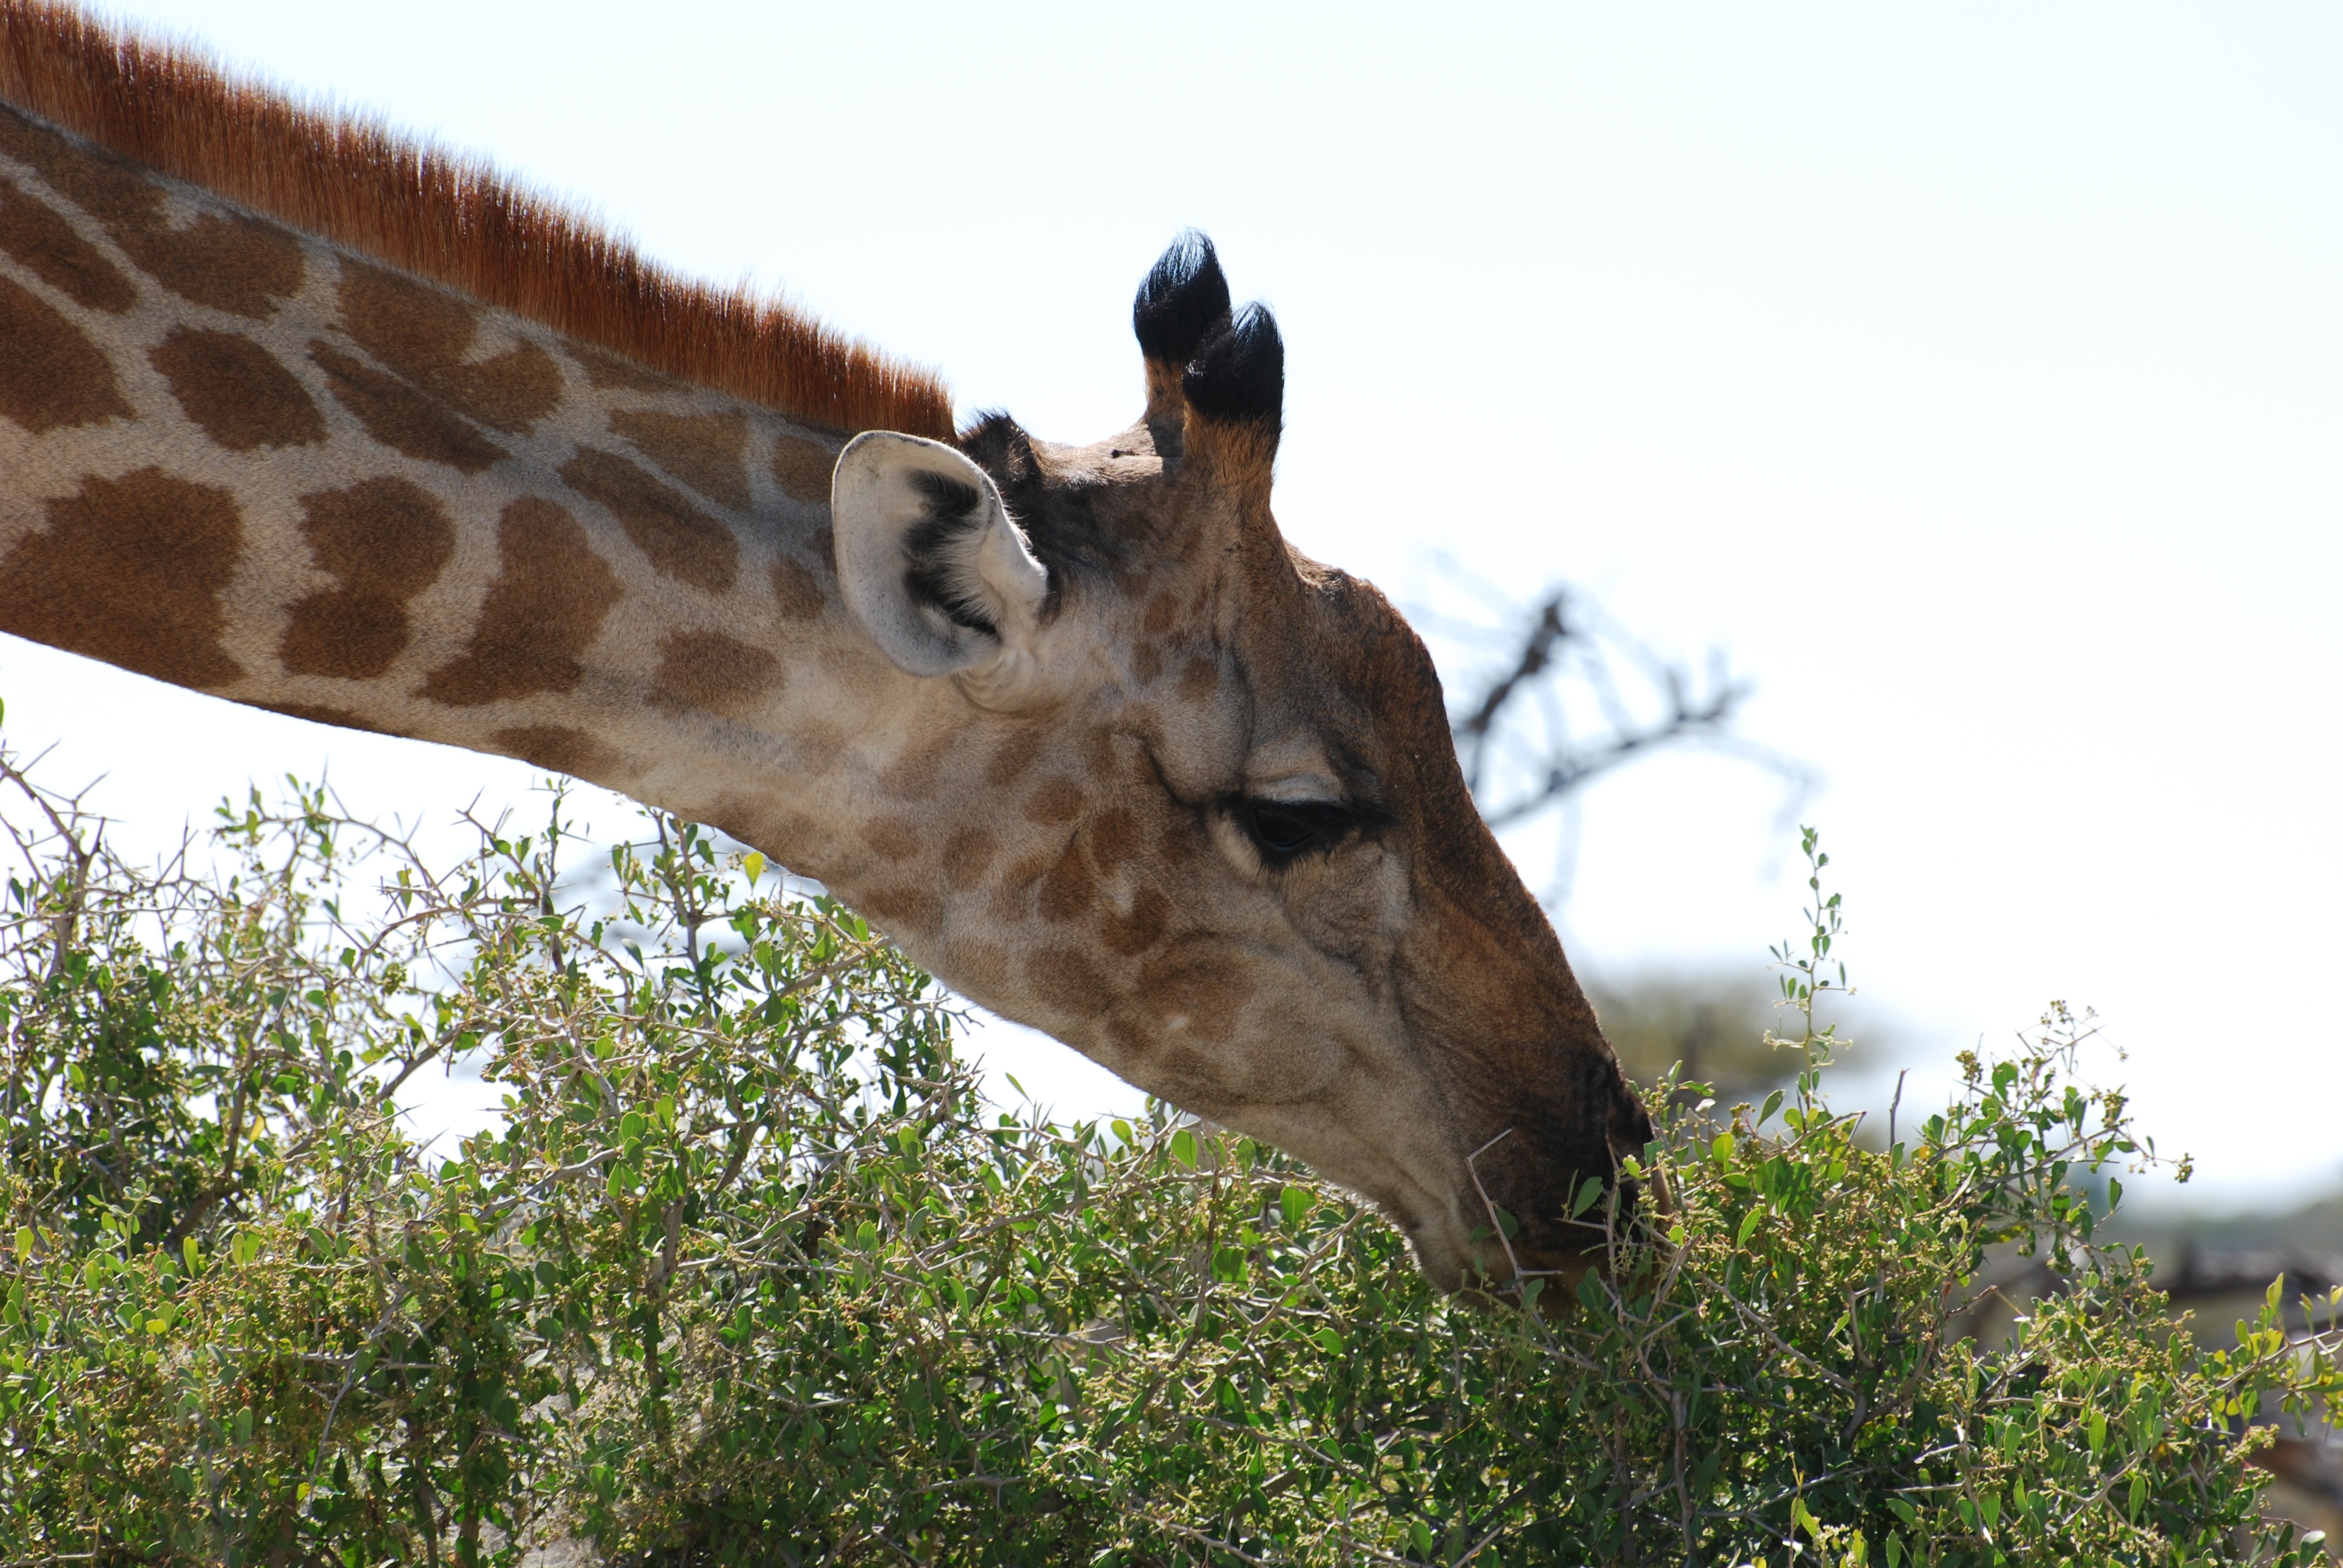
nature, wildlife, mammal, fauna, savanna, giraffe, vertebrate, safari, giraffidae